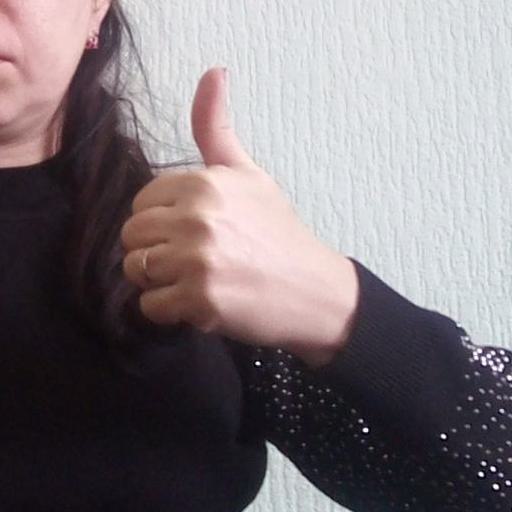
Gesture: like